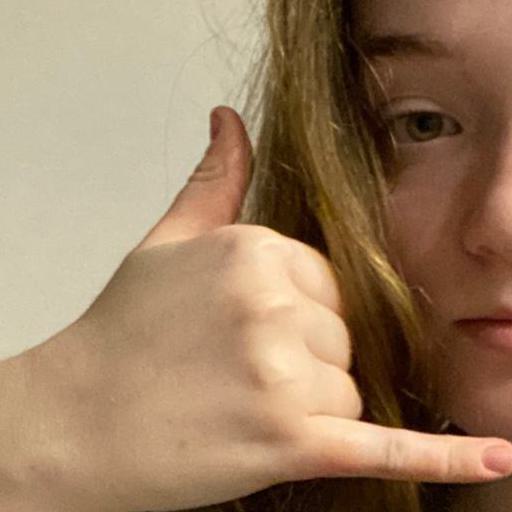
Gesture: call